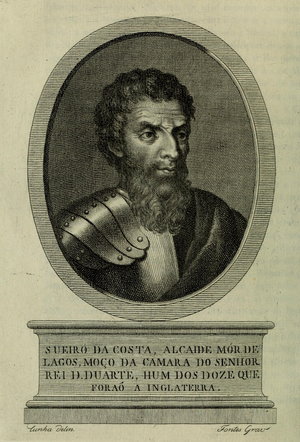
Soeiro Da Costa est un explorateur portugais qui a navigué dans le golfe de Guinée à la fin du XVᵉ siècle. On lui attribue la « découverte » de la ville de San-Pédro en Côte d'Ivoire. Il aurait fait partie des Douze d'Angleterre, un groupe de chevaliers portugais, partis en Angleterre défendre l'honneur de dames de compagnie de la duchesse de Lancastre.